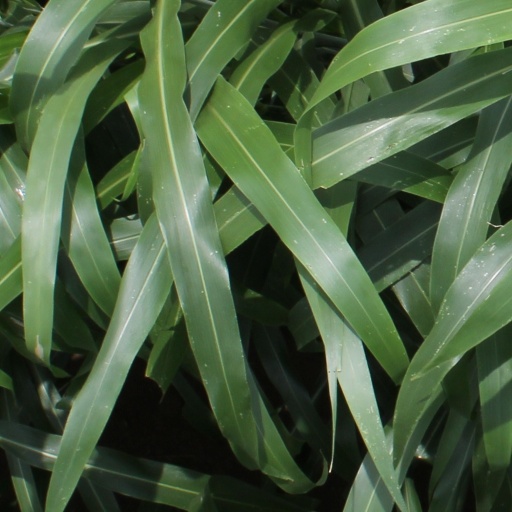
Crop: sorghum